Harry Gamble

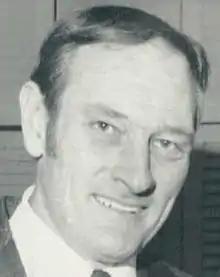
Gamble in 1973

Harry T. Gamble (December 26, 1930 – January 28, 2014) was an American football coach and executive. He was the head coach at the Lafayette College and University of Pennsylvania and general manager of the Philadelphia Eagles.